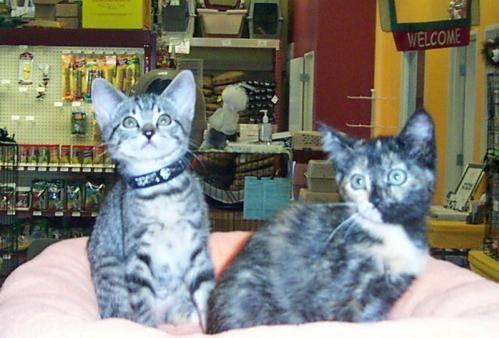
cat